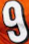
Number: 9